Royal Palace, Luang Prabang

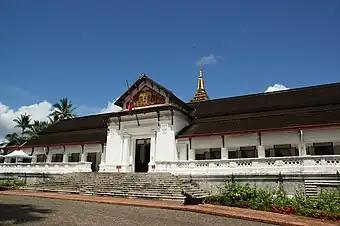
The Royal Palace in Luang Prabang

The Royal Palace (officially Haw Kham) in Luang Prabang, Laos, was built in 1904 during the French colonial era for King Sisavang Vong and his family. The site for the palace was chosen so that official visitors to Luang Prabang could disembark from their river voyages directly below the palace and be received there. After Sisavang's death, the crown prince Savang Vatthana and his family were the last to occupy the grounds. In 1975, the monarchy was overthrown by the communists, and the royal family were taken to re-education camps. The palace was then converted into a national museum.